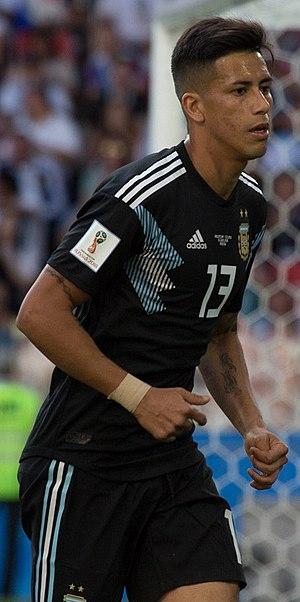
Maximiliano Eduardo Meza est né le 15 décembre 1992 à Corrientes en Argentine, est un footballeur argentin qui évolue au poste